Ajax, Ontario

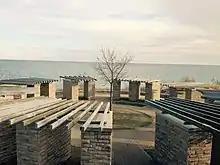
View of Lake Ontario as seen from Ajax Water Supply Plant located on Ajax Waterfront

Ajax is bordered to the west and north by the City of Pickering, to the east by the Town of Whitby and to the south by Lake Ontario.